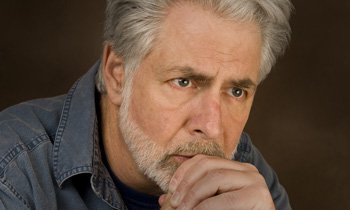
Gender: men